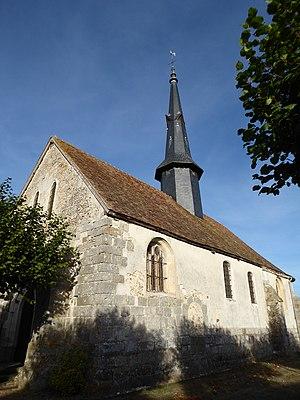
église Saint-Martin de la Chapelle-Forainvilliers, Eure-et-Loir, France.
La Chapelle-Forainvilliers est une commune française située dans le département d'Eure-et-Loir en région Centre-Val de Loire.